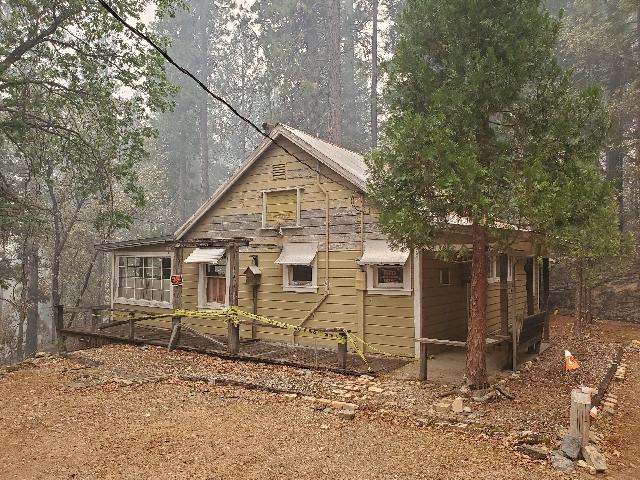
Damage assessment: no_damage